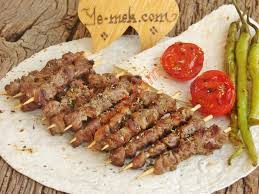
Yemek: kebap